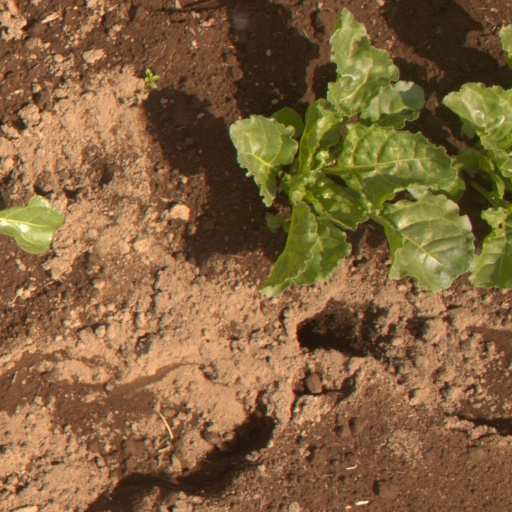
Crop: sugar beet